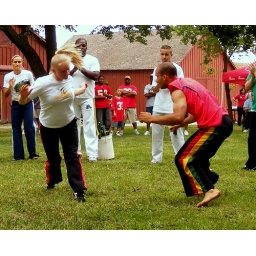
This fella in the red shirt was also very good.